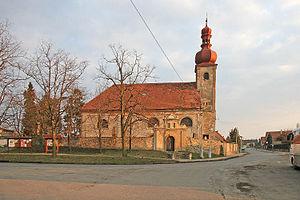
Rostoklaty est une commune du district de Kolín, dans la région de Bohême-Centrale, en République tchèque. Sa population s'élevait à 541 habitants en 2020.